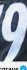
Number: 9